Broadstairs

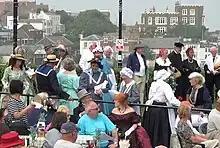
A photograph of the Broadstairs Dickens Festival 2013 with Bleak House in the background

There is a small cinema, "The Palace Cinema" (formerly known as The Windsor), in Harbour Street.